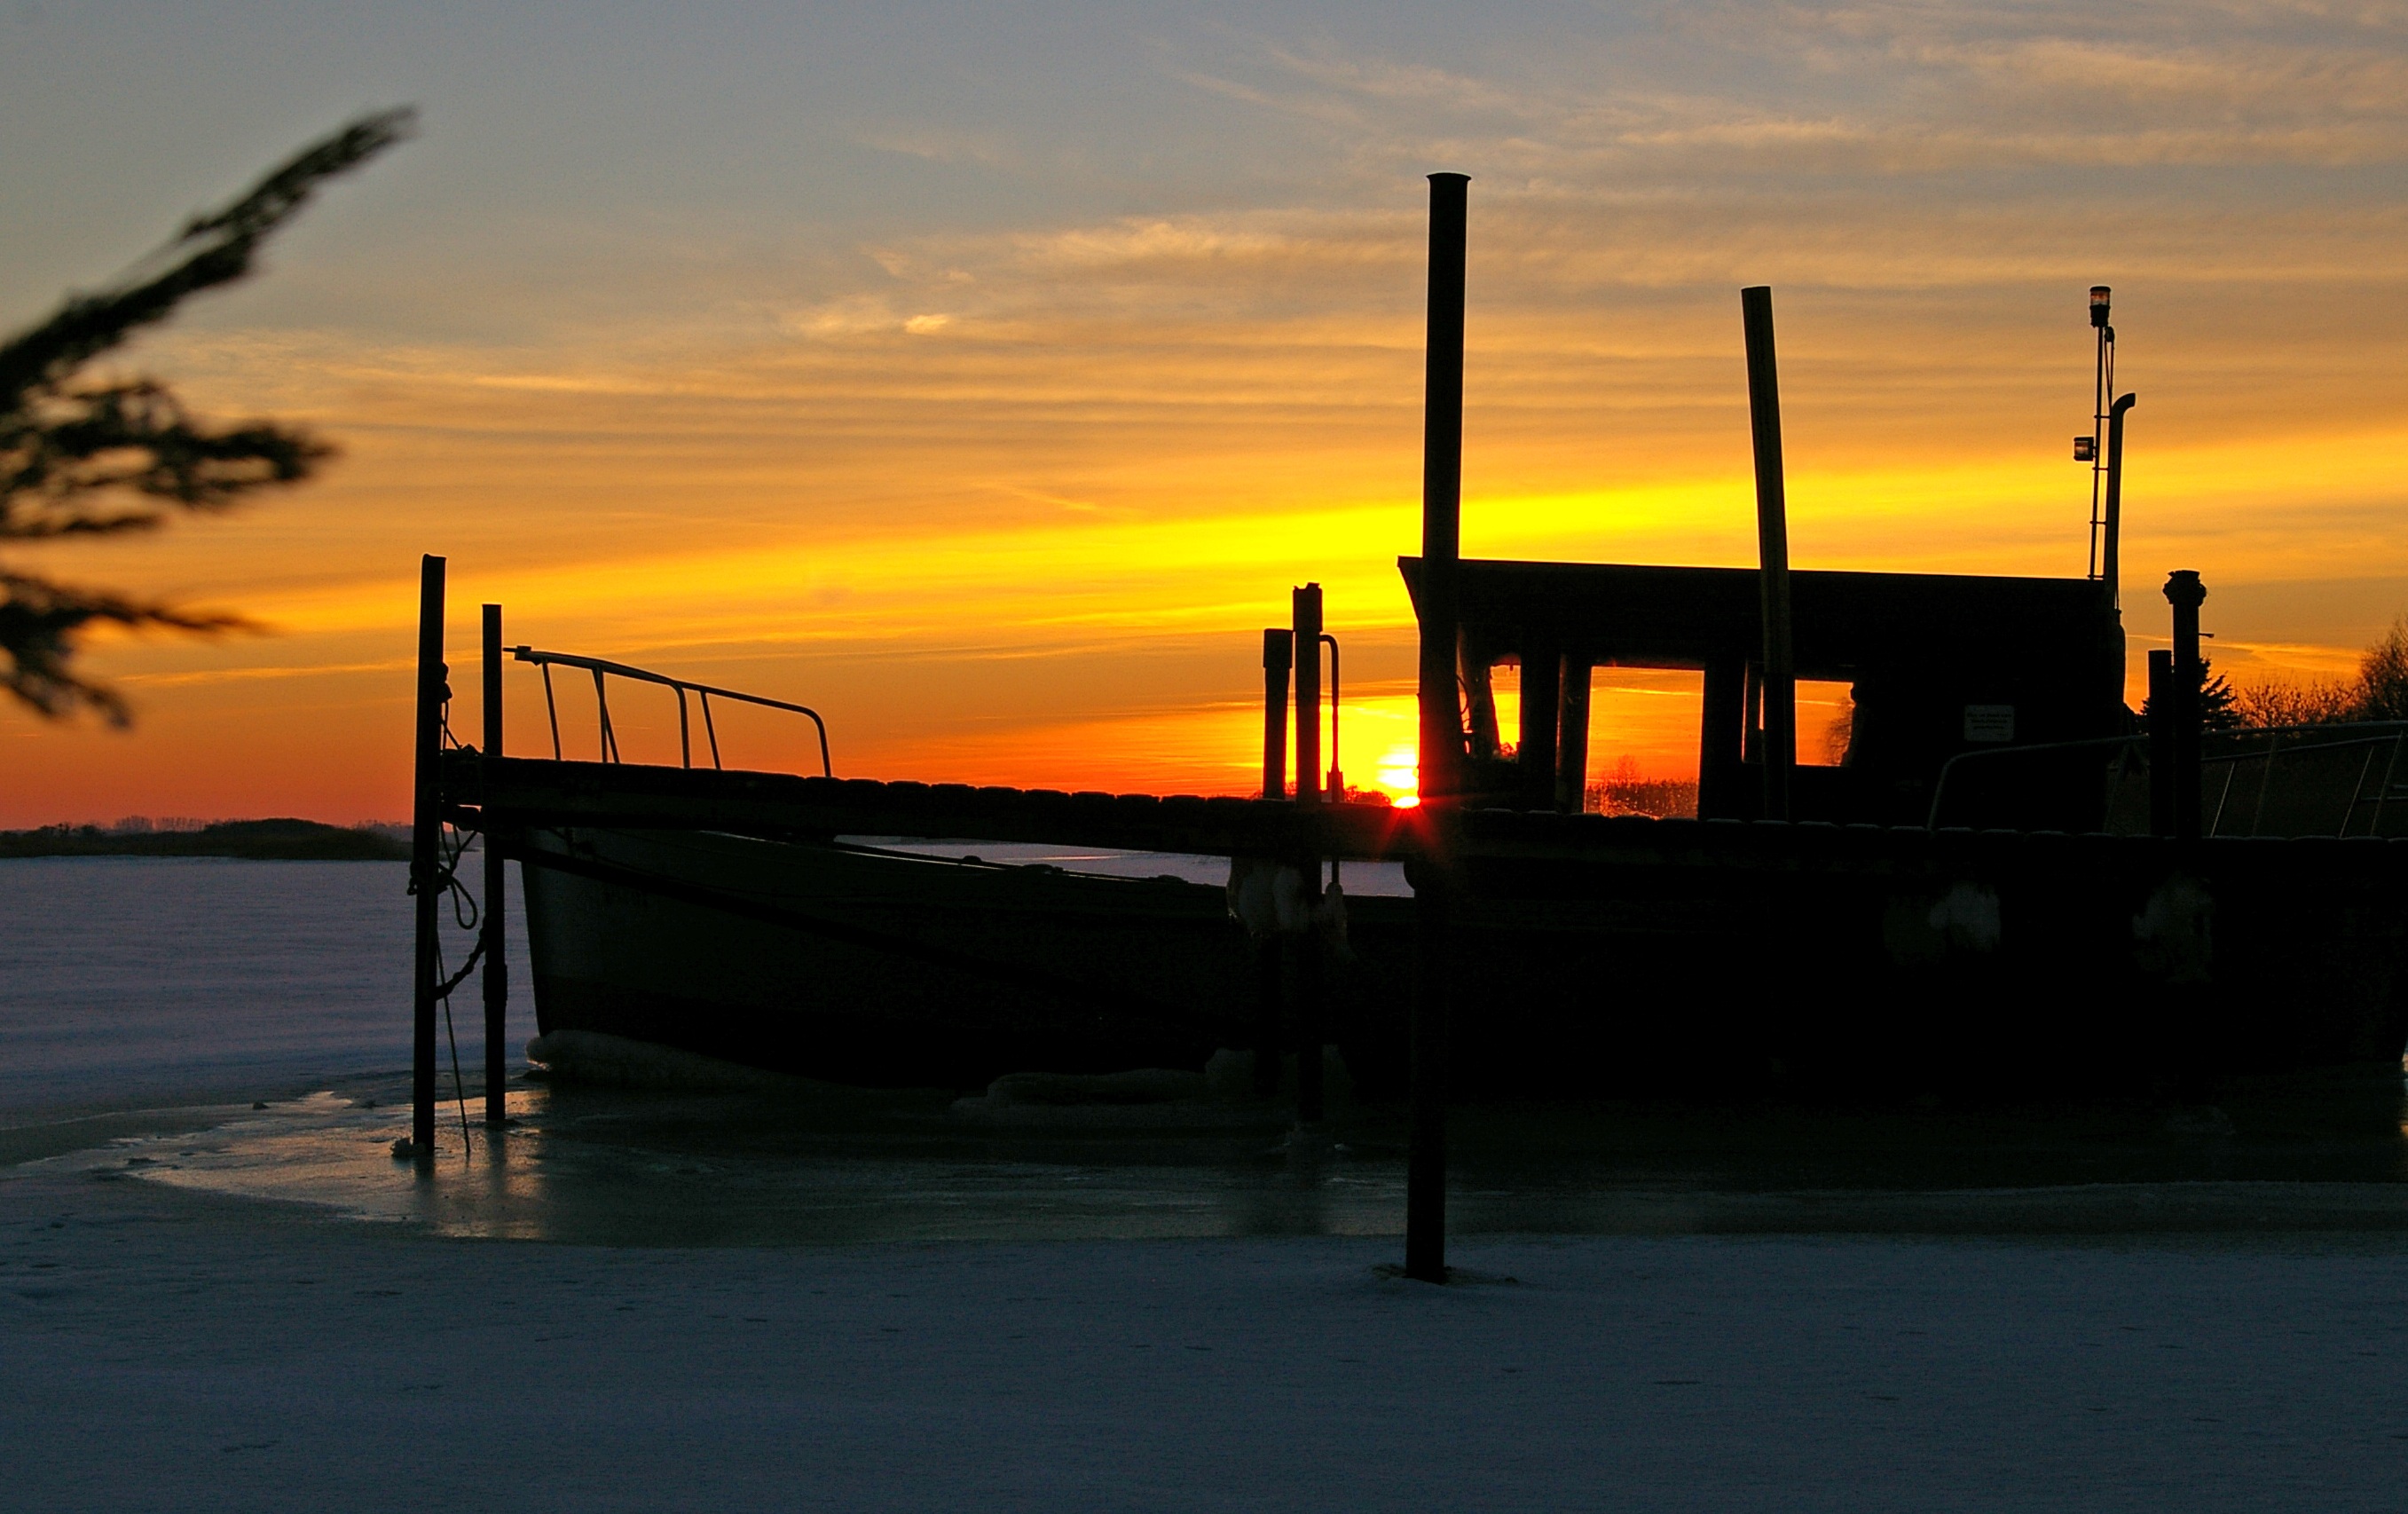
landscape, sea, coast, water, nature, horizon, snow, cold, winter, sky, sun, sunrise, sunset, white, sunlight, morning, frost, dawn, pier, dusk, boot, idyllic, ice, evening, golden, island, romantic, snowy, frozen, port, jetty, fishing boat, background, iced, icy, beautiful, frosty, winter dream, wintry, winter magic, fischer, afterglow, winter mood, cutter, snowed in, snow magic, winter evening, bodden, riems